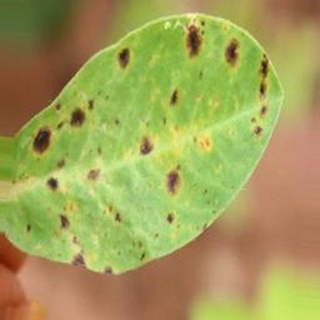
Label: groundnut_late_leaf_spot